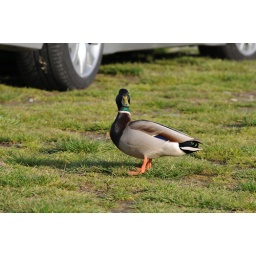
Mallard duck looking at camera in front of car